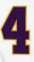
Number: 4